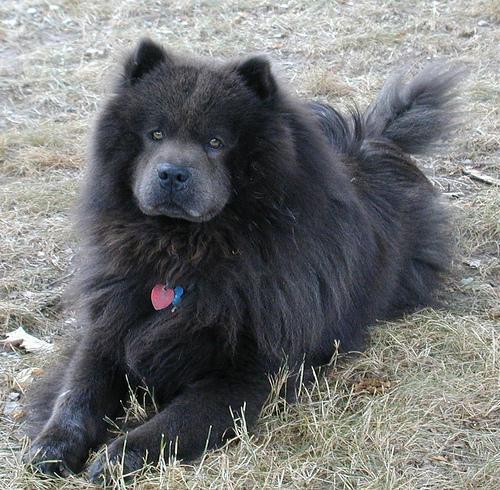
chow